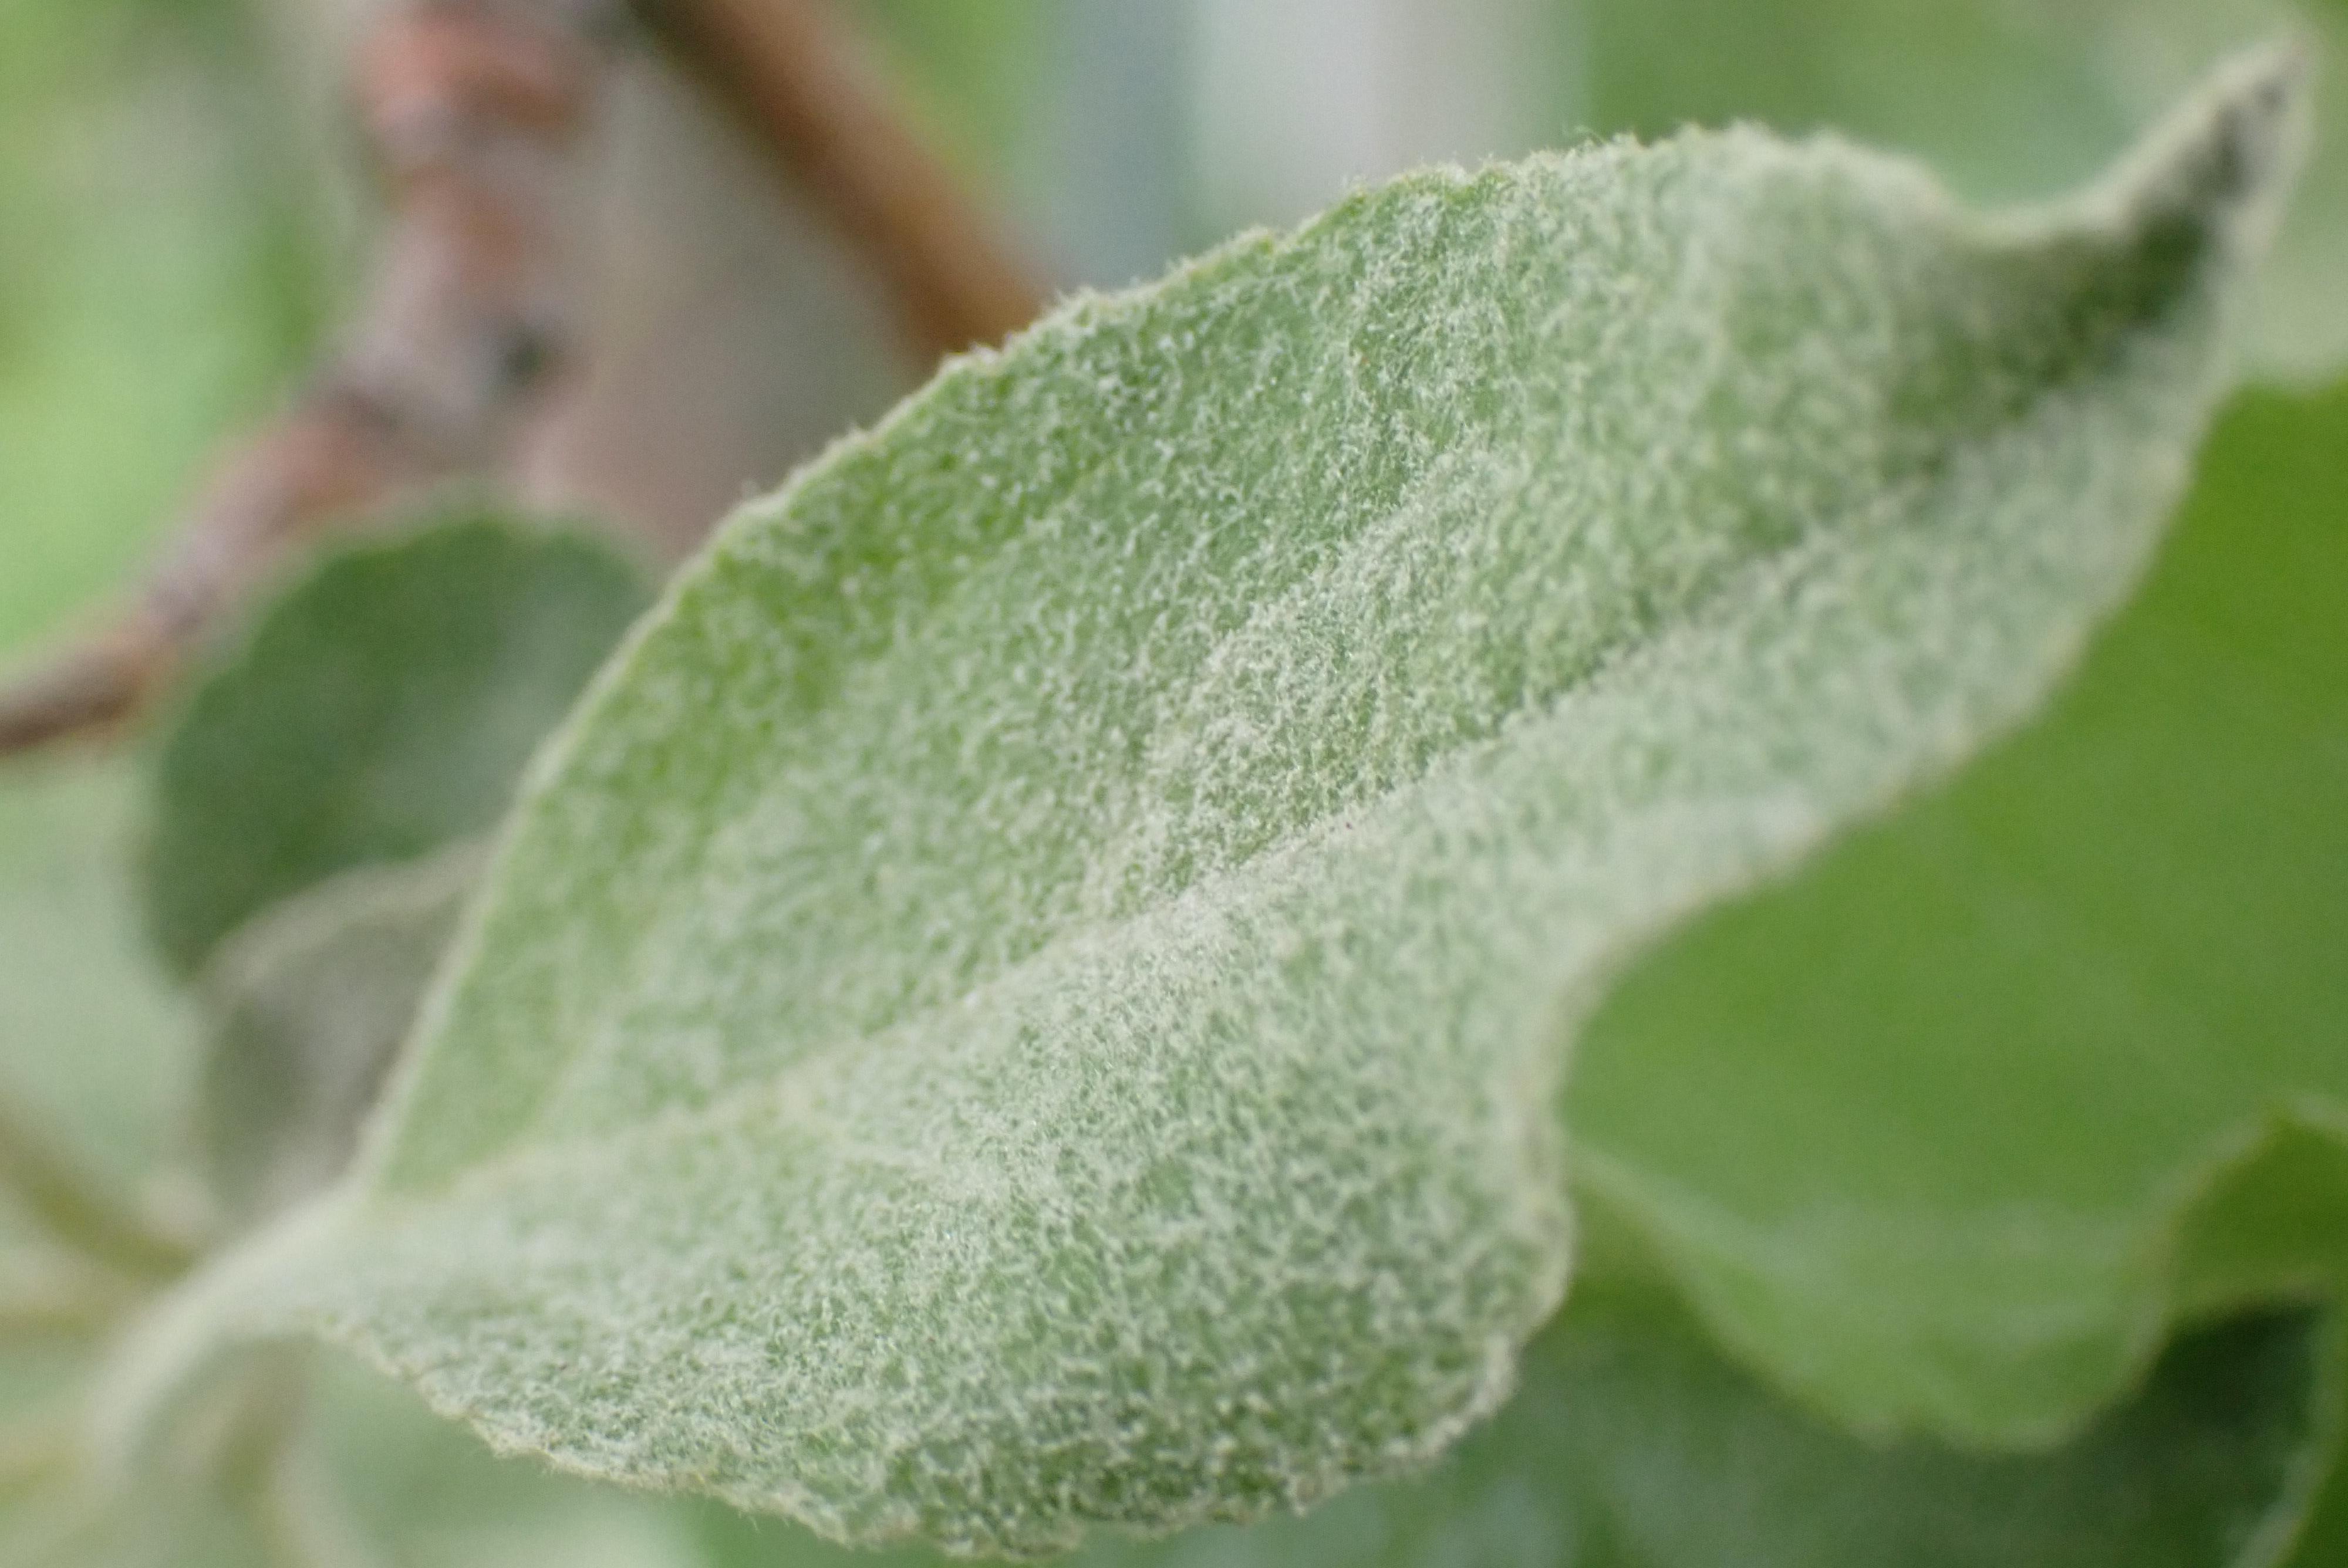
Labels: powdery_mildew